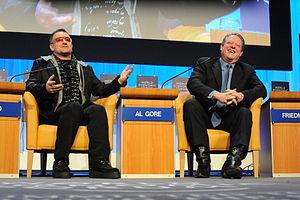
Le terme de monde occidental peut prêter à confusion car il recouvre des réalités différentes selon les époques et selon des considérations politiques, culturelles, idéologiques, religieuses ou philosophiques. Il est donc intéressant de l’étudier dans une perspective historique.
Paul David Hewson dit Bono, né le 10 mai 1960 à Dublin, est un auteur-compositeur-interprète, chanteur et musicien irlandais.